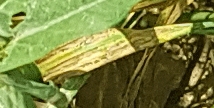
Label: Wheat___Yellow_Rust